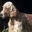
Label: dog